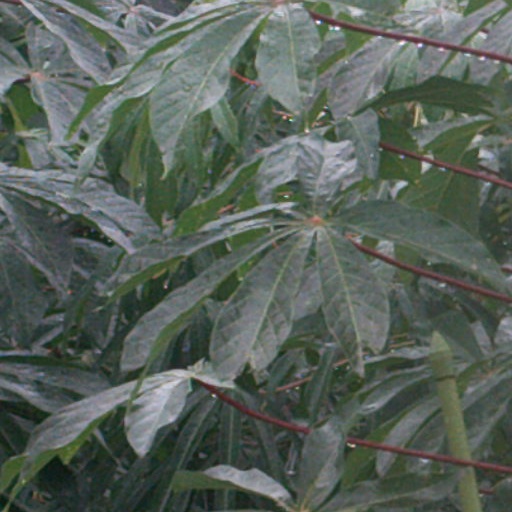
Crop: cassava